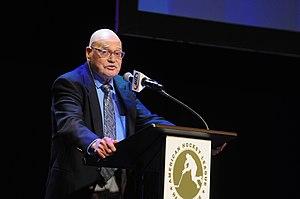
Art Stratton est un ancien joueur de hockey sur glace. Il évoluait au poste de centre. Il est le frère de Gord Stratton, lui aussi joueur de hockey.